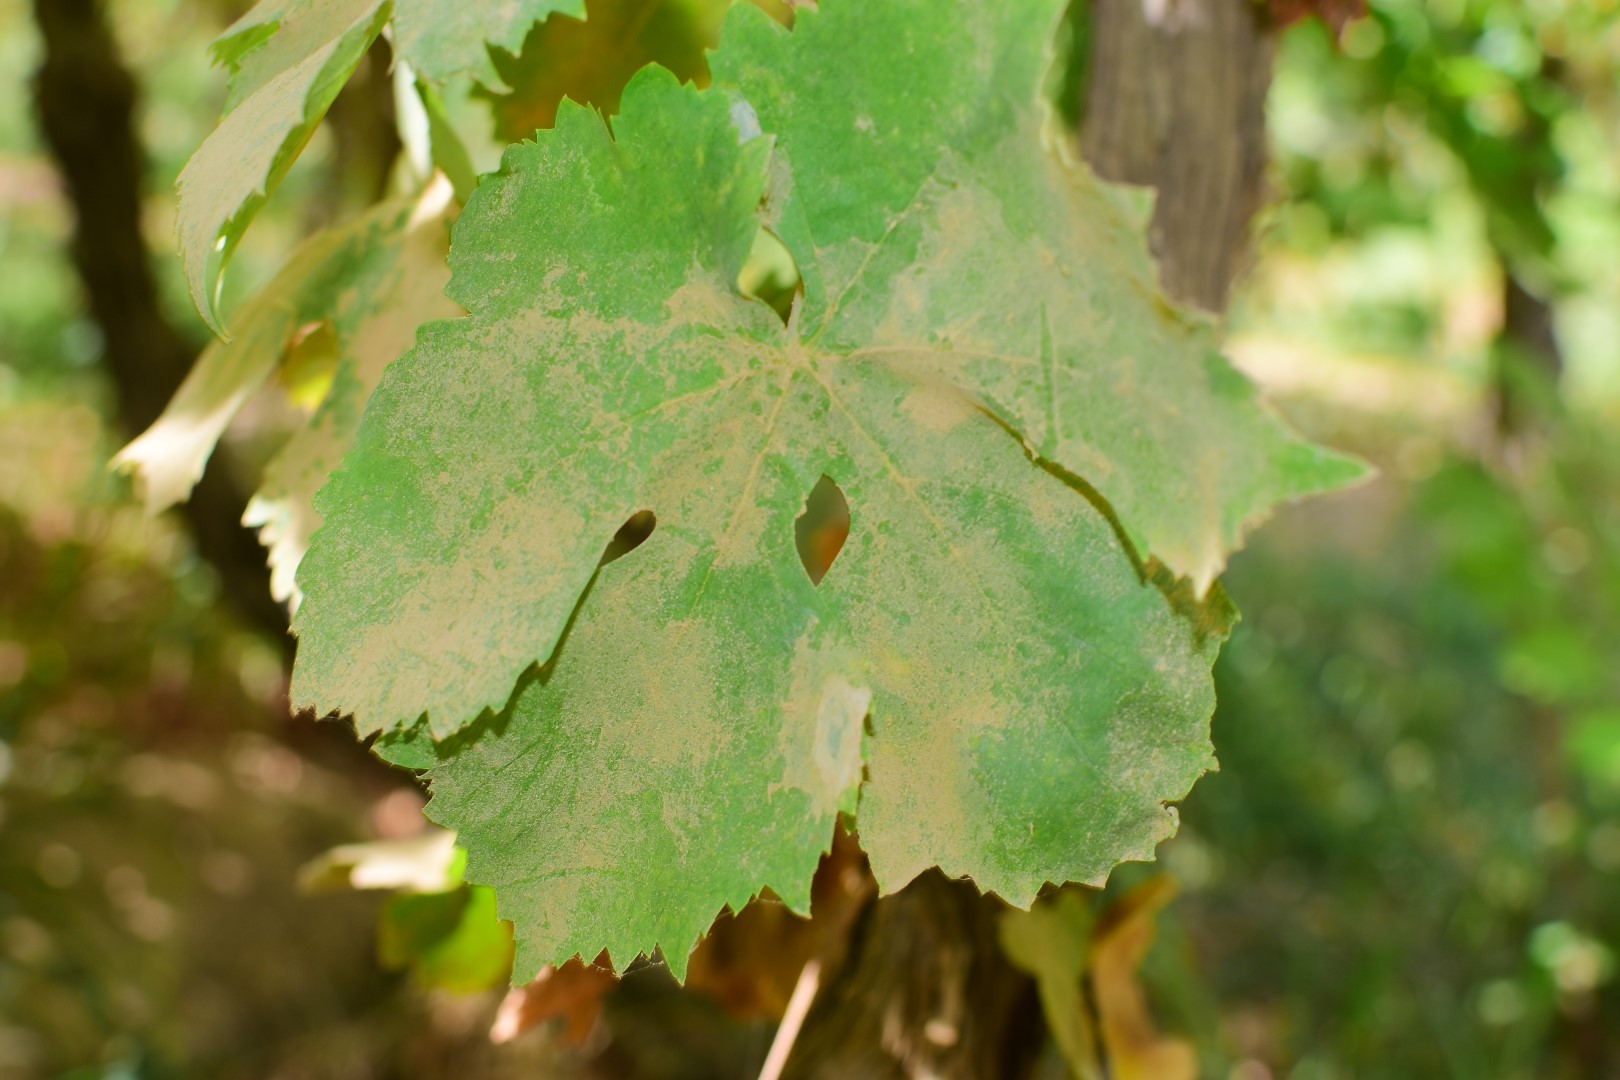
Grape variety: Thompson Seedless